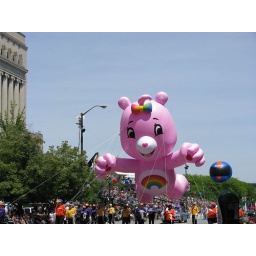
One very scary care bear. Apparently care bears are back, they had some riding in cars too.